Hiligaynon people

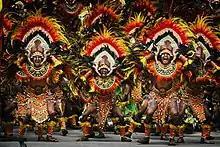
Dinagyang Tribe Warriors during the Tribe Dance Competition.

Many cultural festivals are organized, serving a purpose of cultural preservation and celebration against the "homogenizing of the Philippine culture.", while also serving well for local and national tourism. The Dinagyang festival is celebrated every fourth Sunday of January in Iloilo City. The festival name is derived from the word "dagyang" meaning "merry-making". Modeled after Ati-atihan in Kalibo, Aklan, Dinagyang venerates the Santo Niño, and specifically commemorates the purchase of Panay Island from the Indigenous Ati by 10 fleeing Bornean datus (chiefs). Arts festivals, such as the Ilonggo Arts Festival, have used contemporary media such as film and radio, in addition to public performances, and they have also sponsored engagement in dialogue over cultural preservation. The Iloilo Paraw Regatta, held each year in February, also has goals for cultural preservation: the ships used in the regatta, the paraw, are traditional sailboats that have long been used by the Hiligaynon. Competitors in the Paraw Regatta are local fishermen, who compete in a week-long competition at sea, accompanied by a festival on land.